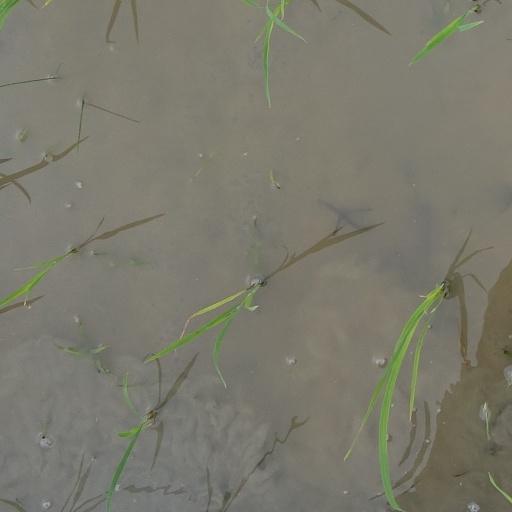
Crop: rice